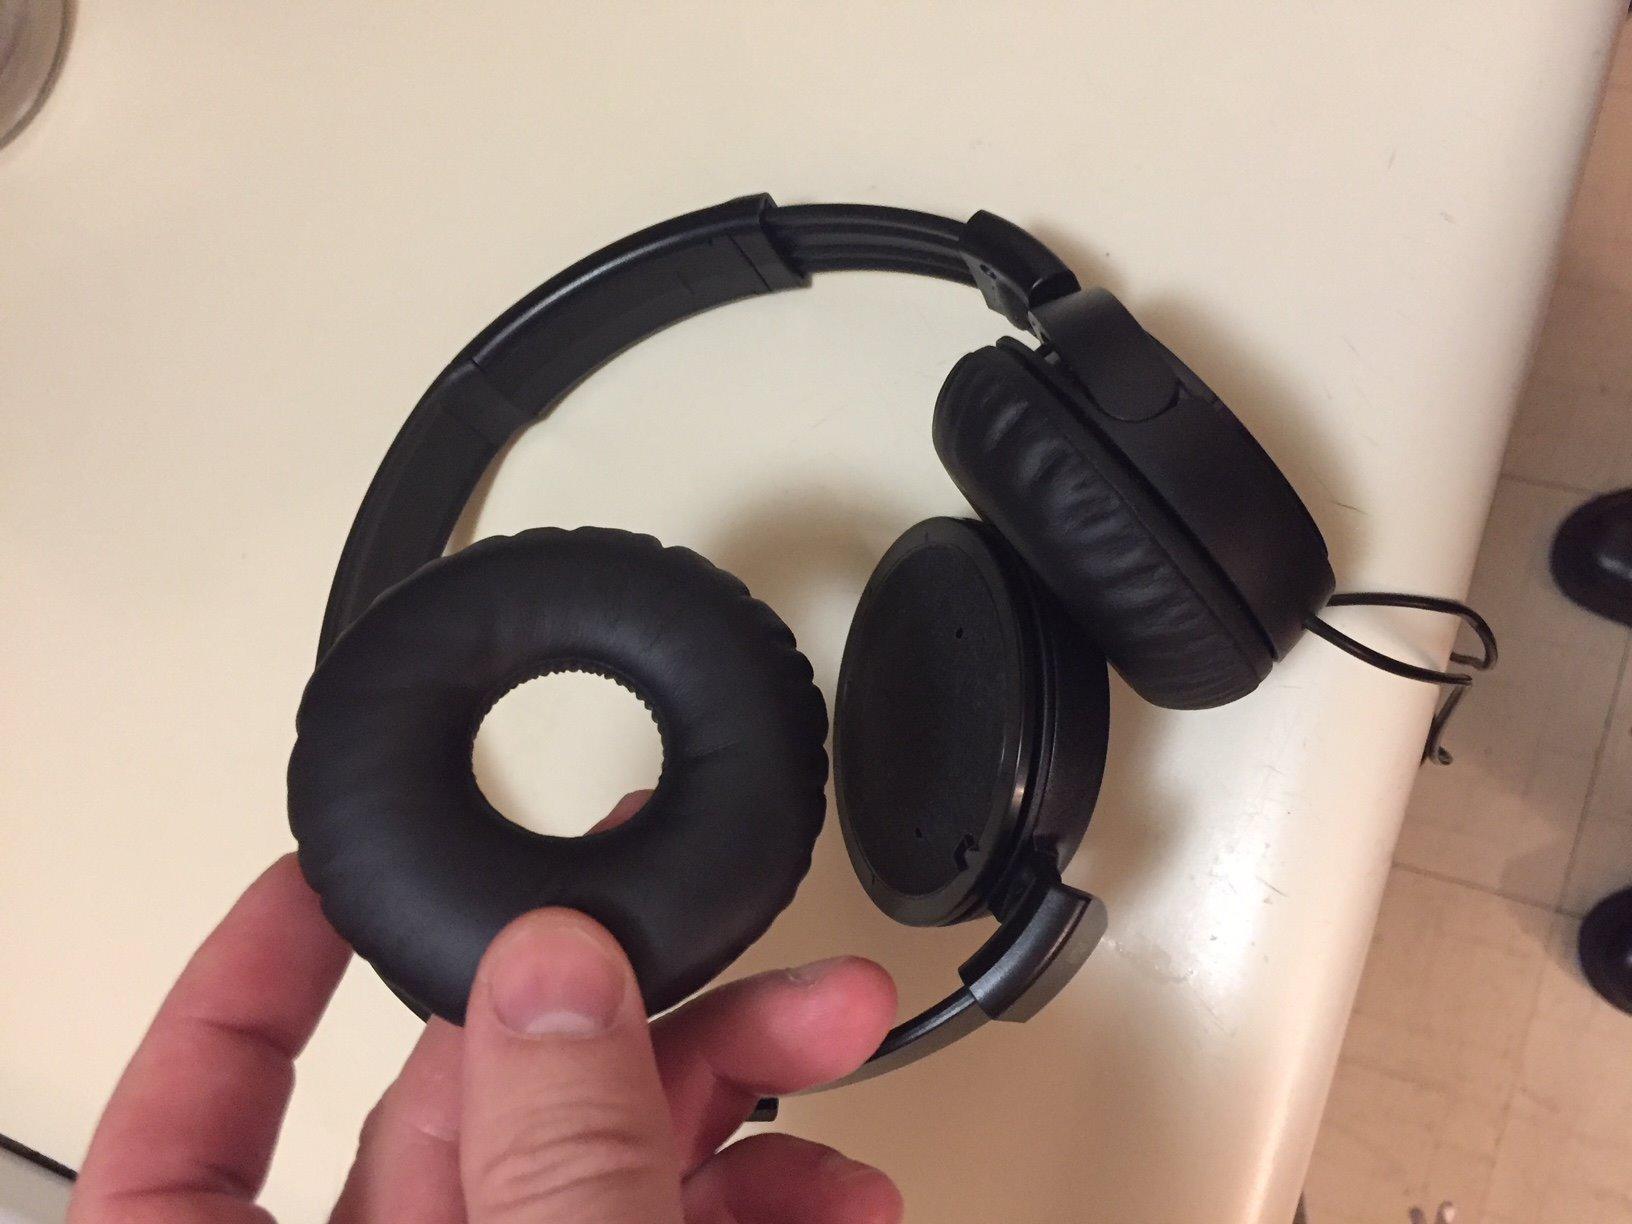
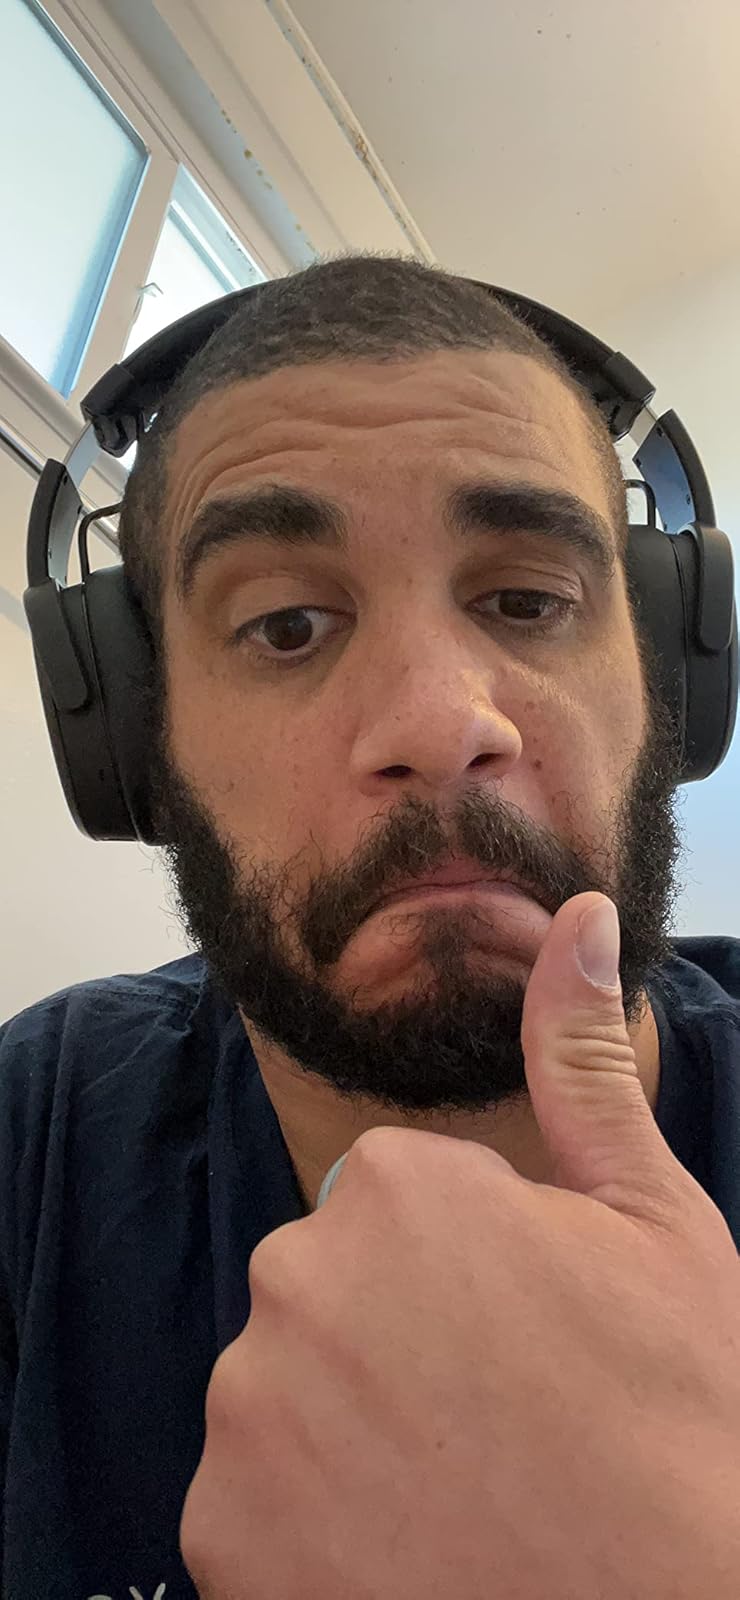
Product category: headphones
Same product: no